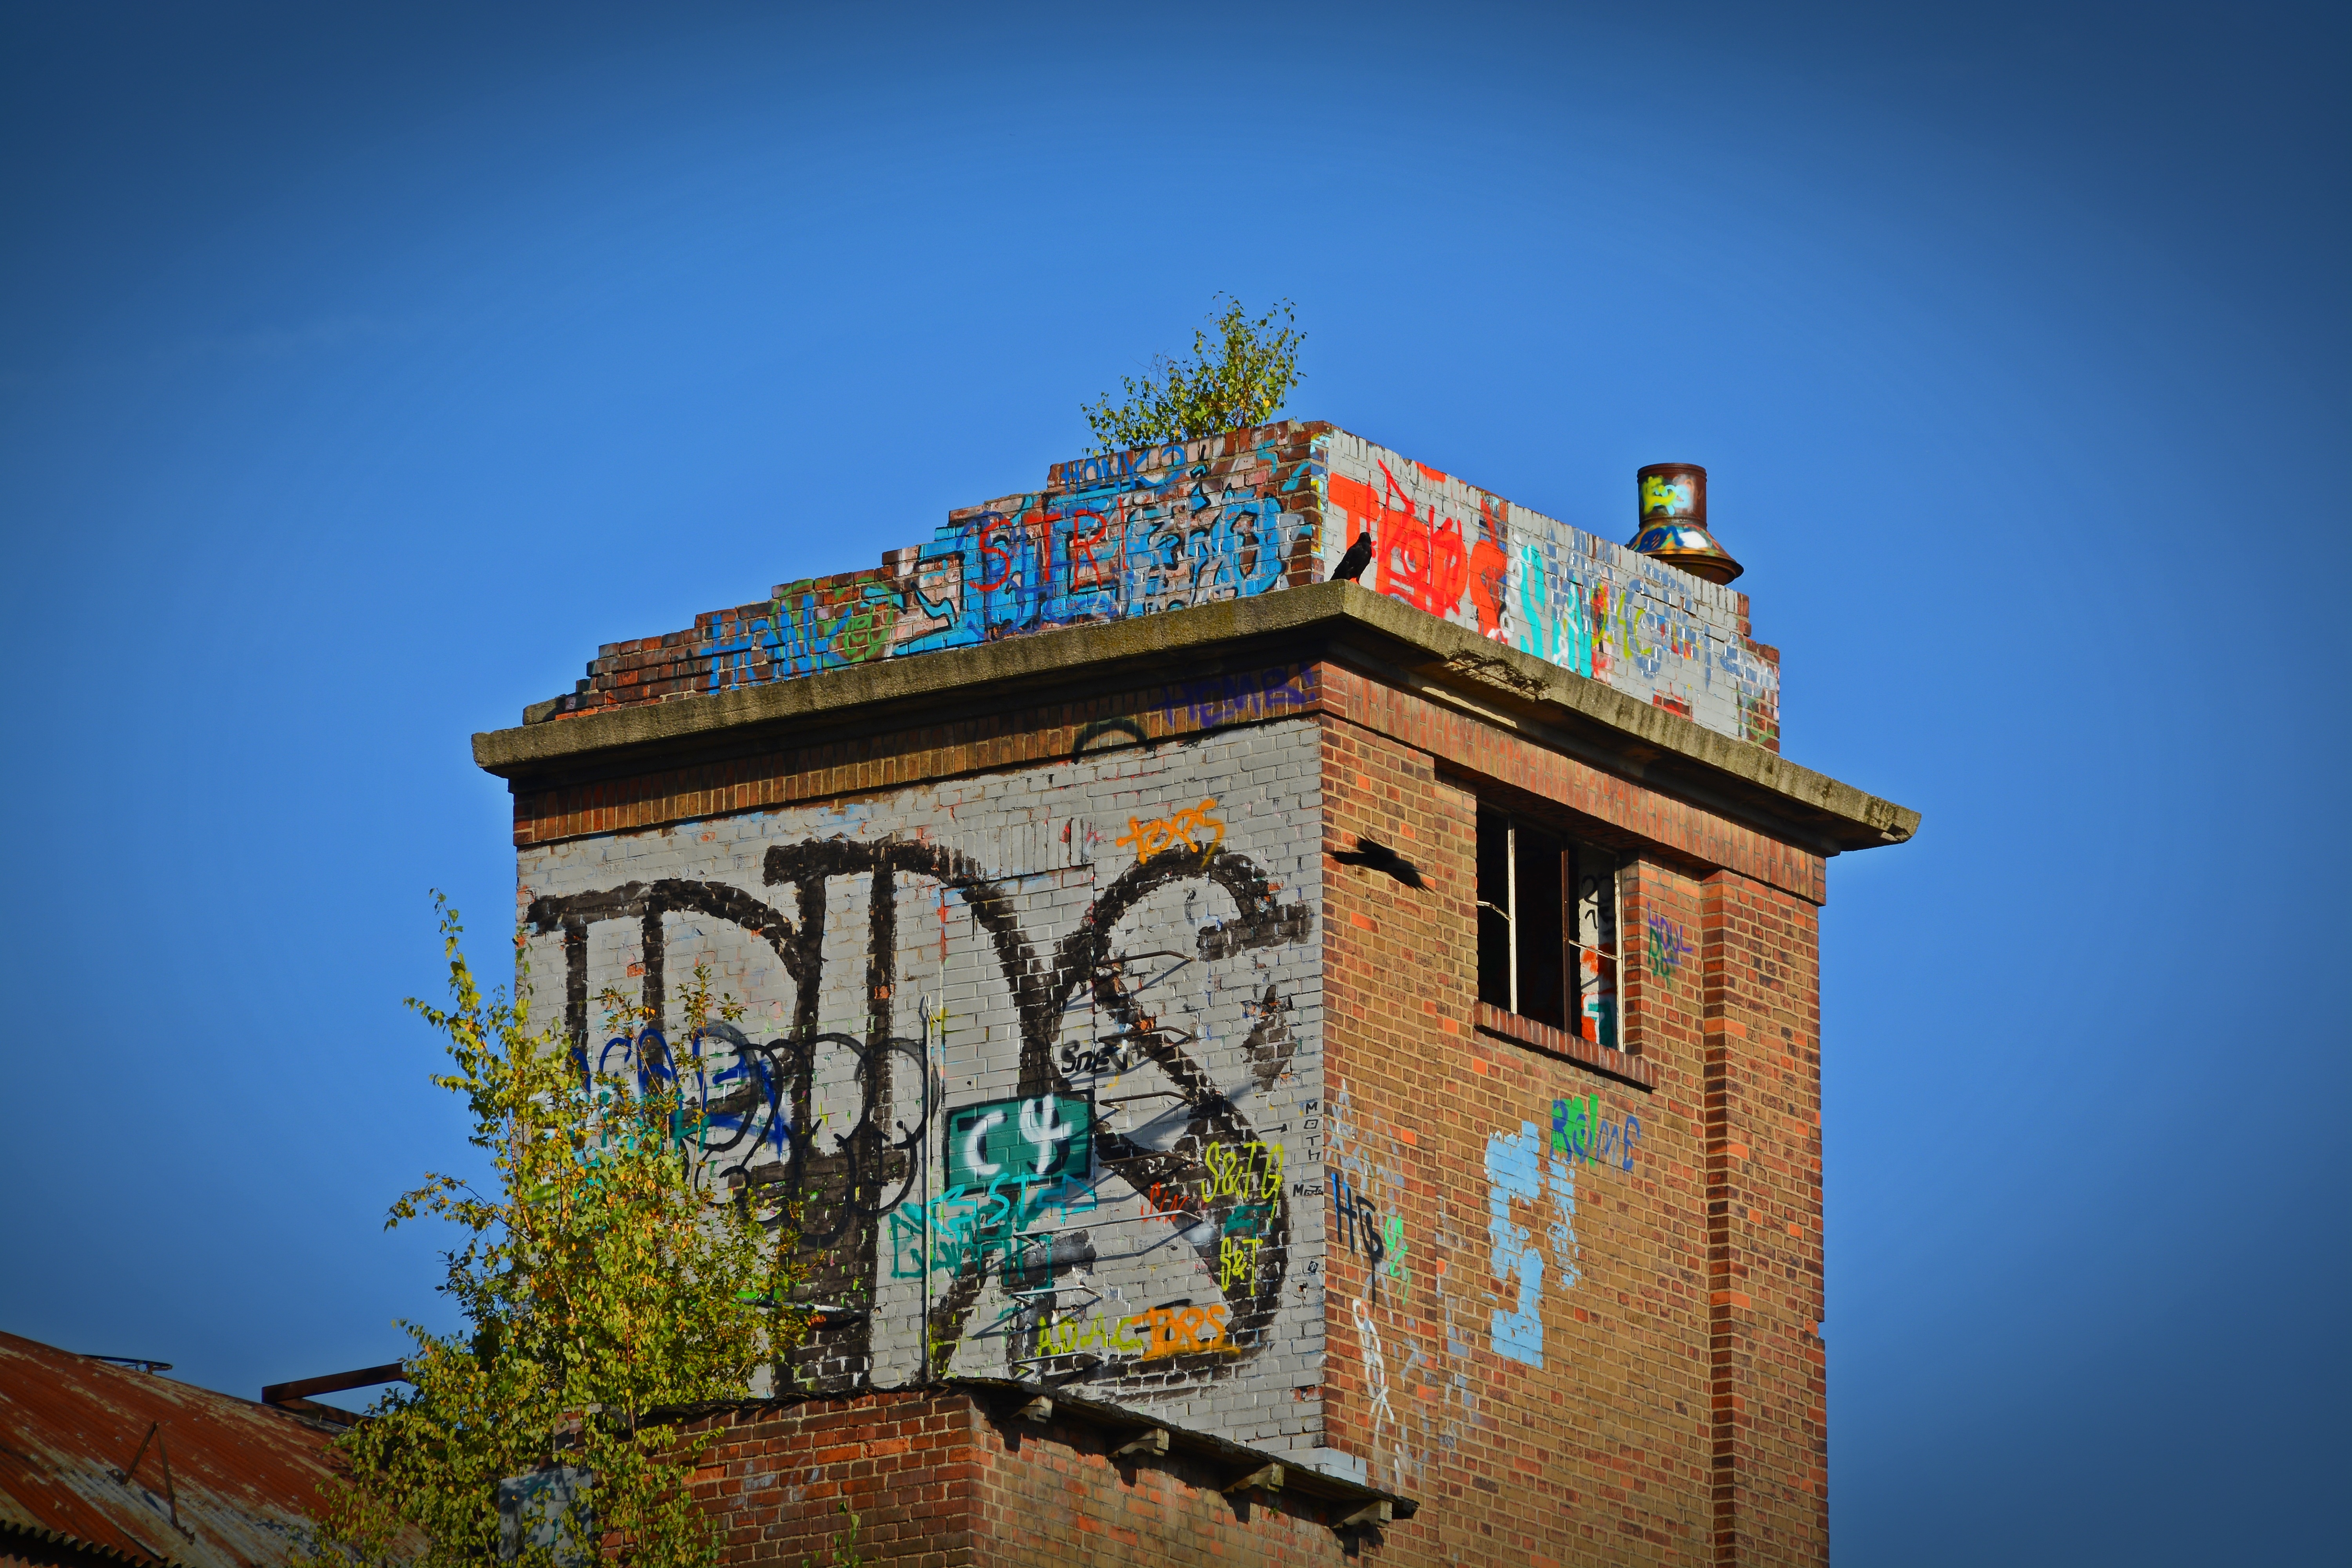
architecture, house, old, tower, color, broken, landmark, facade, factory, blue, decay, art, leave, industrial plant, lost places, pforphoto, industrial building, old factory, urban area